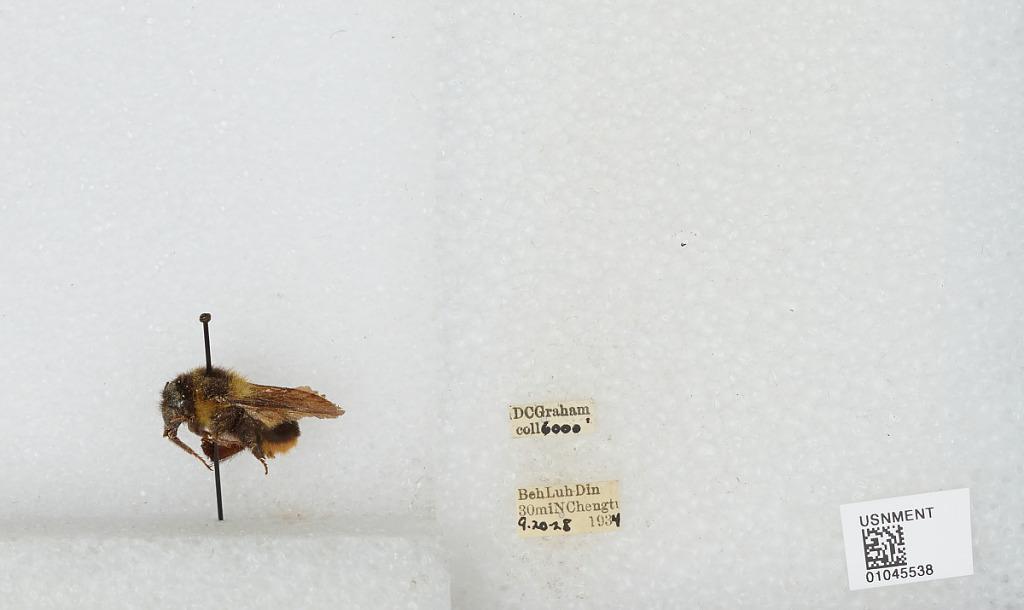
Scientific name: Bombus sp.
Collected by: D. Graham
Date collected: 1934-9-20
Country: China
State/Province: Sichuan
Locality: Beh Luh Din 30mi N Chengdu